Aristolochia ringens

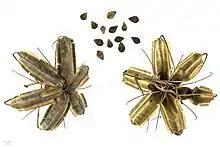
"Aristolochia ringens" - MHNT

Aristolochia ringens is a species of perennial plant in the family Aristolochiaceae. It is found from Panama through Bolivia, Colombia, and Venezuela.